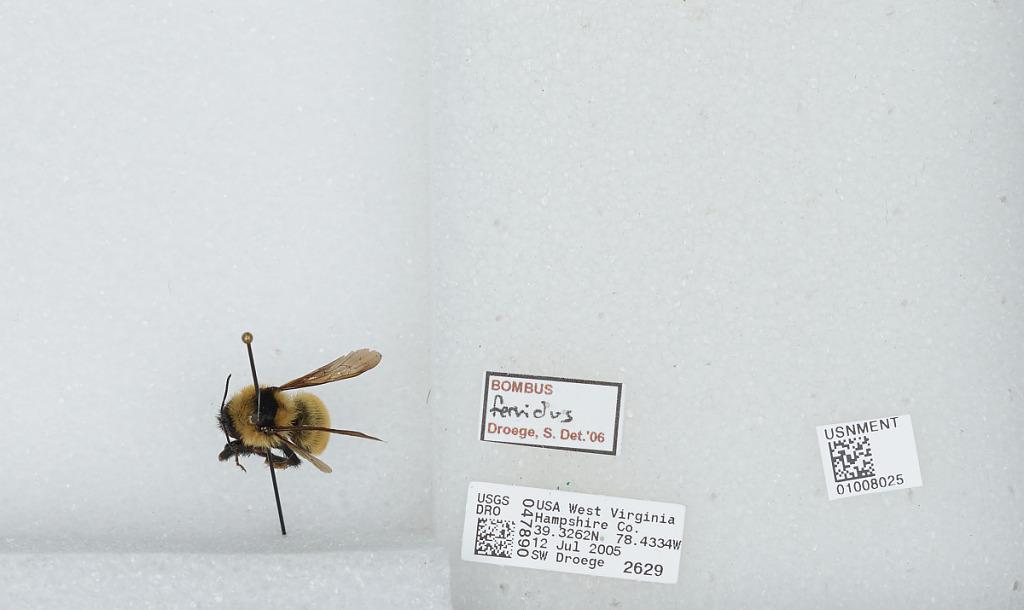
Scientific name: Bombus (Fervidobombus) fervidus fervidus (Fabricius)
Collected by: S. Droege
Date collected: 2005-7-12
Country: United States
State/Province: West Virginia
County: Hampshire
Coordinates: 39.3261, -78.4333
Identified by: Droege, S. W.